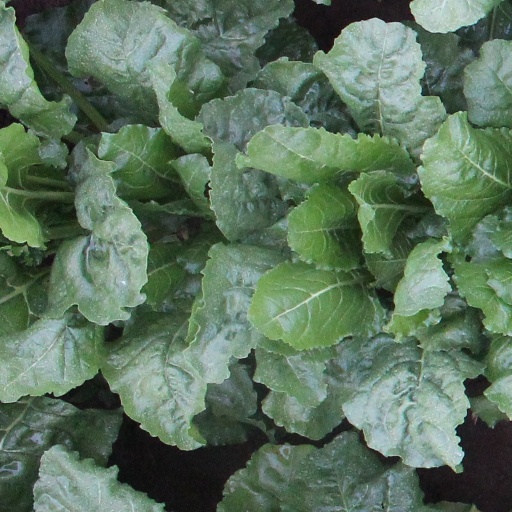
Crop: sugar beet